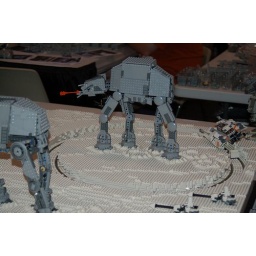
That snowspeeder is on a train track and is flying around the AT-AT.